Platysace clelandii

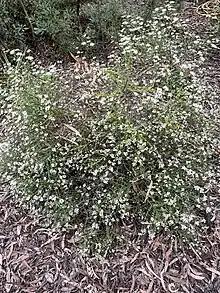
Habit

Platysace clelandii, is a flowering plant in the family Apiaceae and is endemic to New South Wales. It is small shrub with fan-shaped leaves and white flowers.